Milk Money (film)

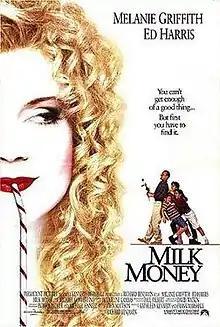
Promotional release poster

Milk Money is a 1994 American romantic comedy film directed by Richard Benjamin and starring Melanie Griffith and Ed Harris. The film is about three suburban 11-year-old boys who find themselves behind in "the battle of the sexes," believing they would regain the upper hand if they could just see a real, live naked lady.